List of dreadnought battleships of the Royal Navy

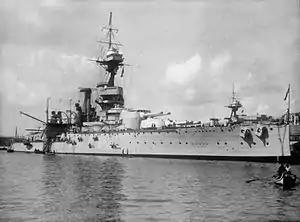
HMS "Ajax"

The four "Orion"-class dreadnought battleships, , , , and , were the first British super-dreadnoughts. The "Orion" class was the first to use a larger caliber main battery, with ten 45-calibre Mk V main guns on the centreline in superfiring gun turrets, an idea taken from the American battleships. The sisters were larger and more powerful than the first generation of British dreadnoughts. In addition to their bigger guns, they had Krupp armour thick on the belt, were longer at , and were heavier at a displacement of . However, they retained the same means of propulsion, two Parsons steam turbines powering four shafts, their top speed of , and the 50-calibre Mk VII secondary guns of the previous battleships.